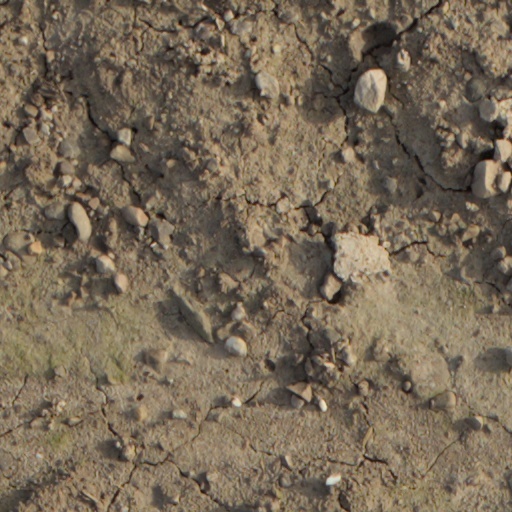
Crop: wheat